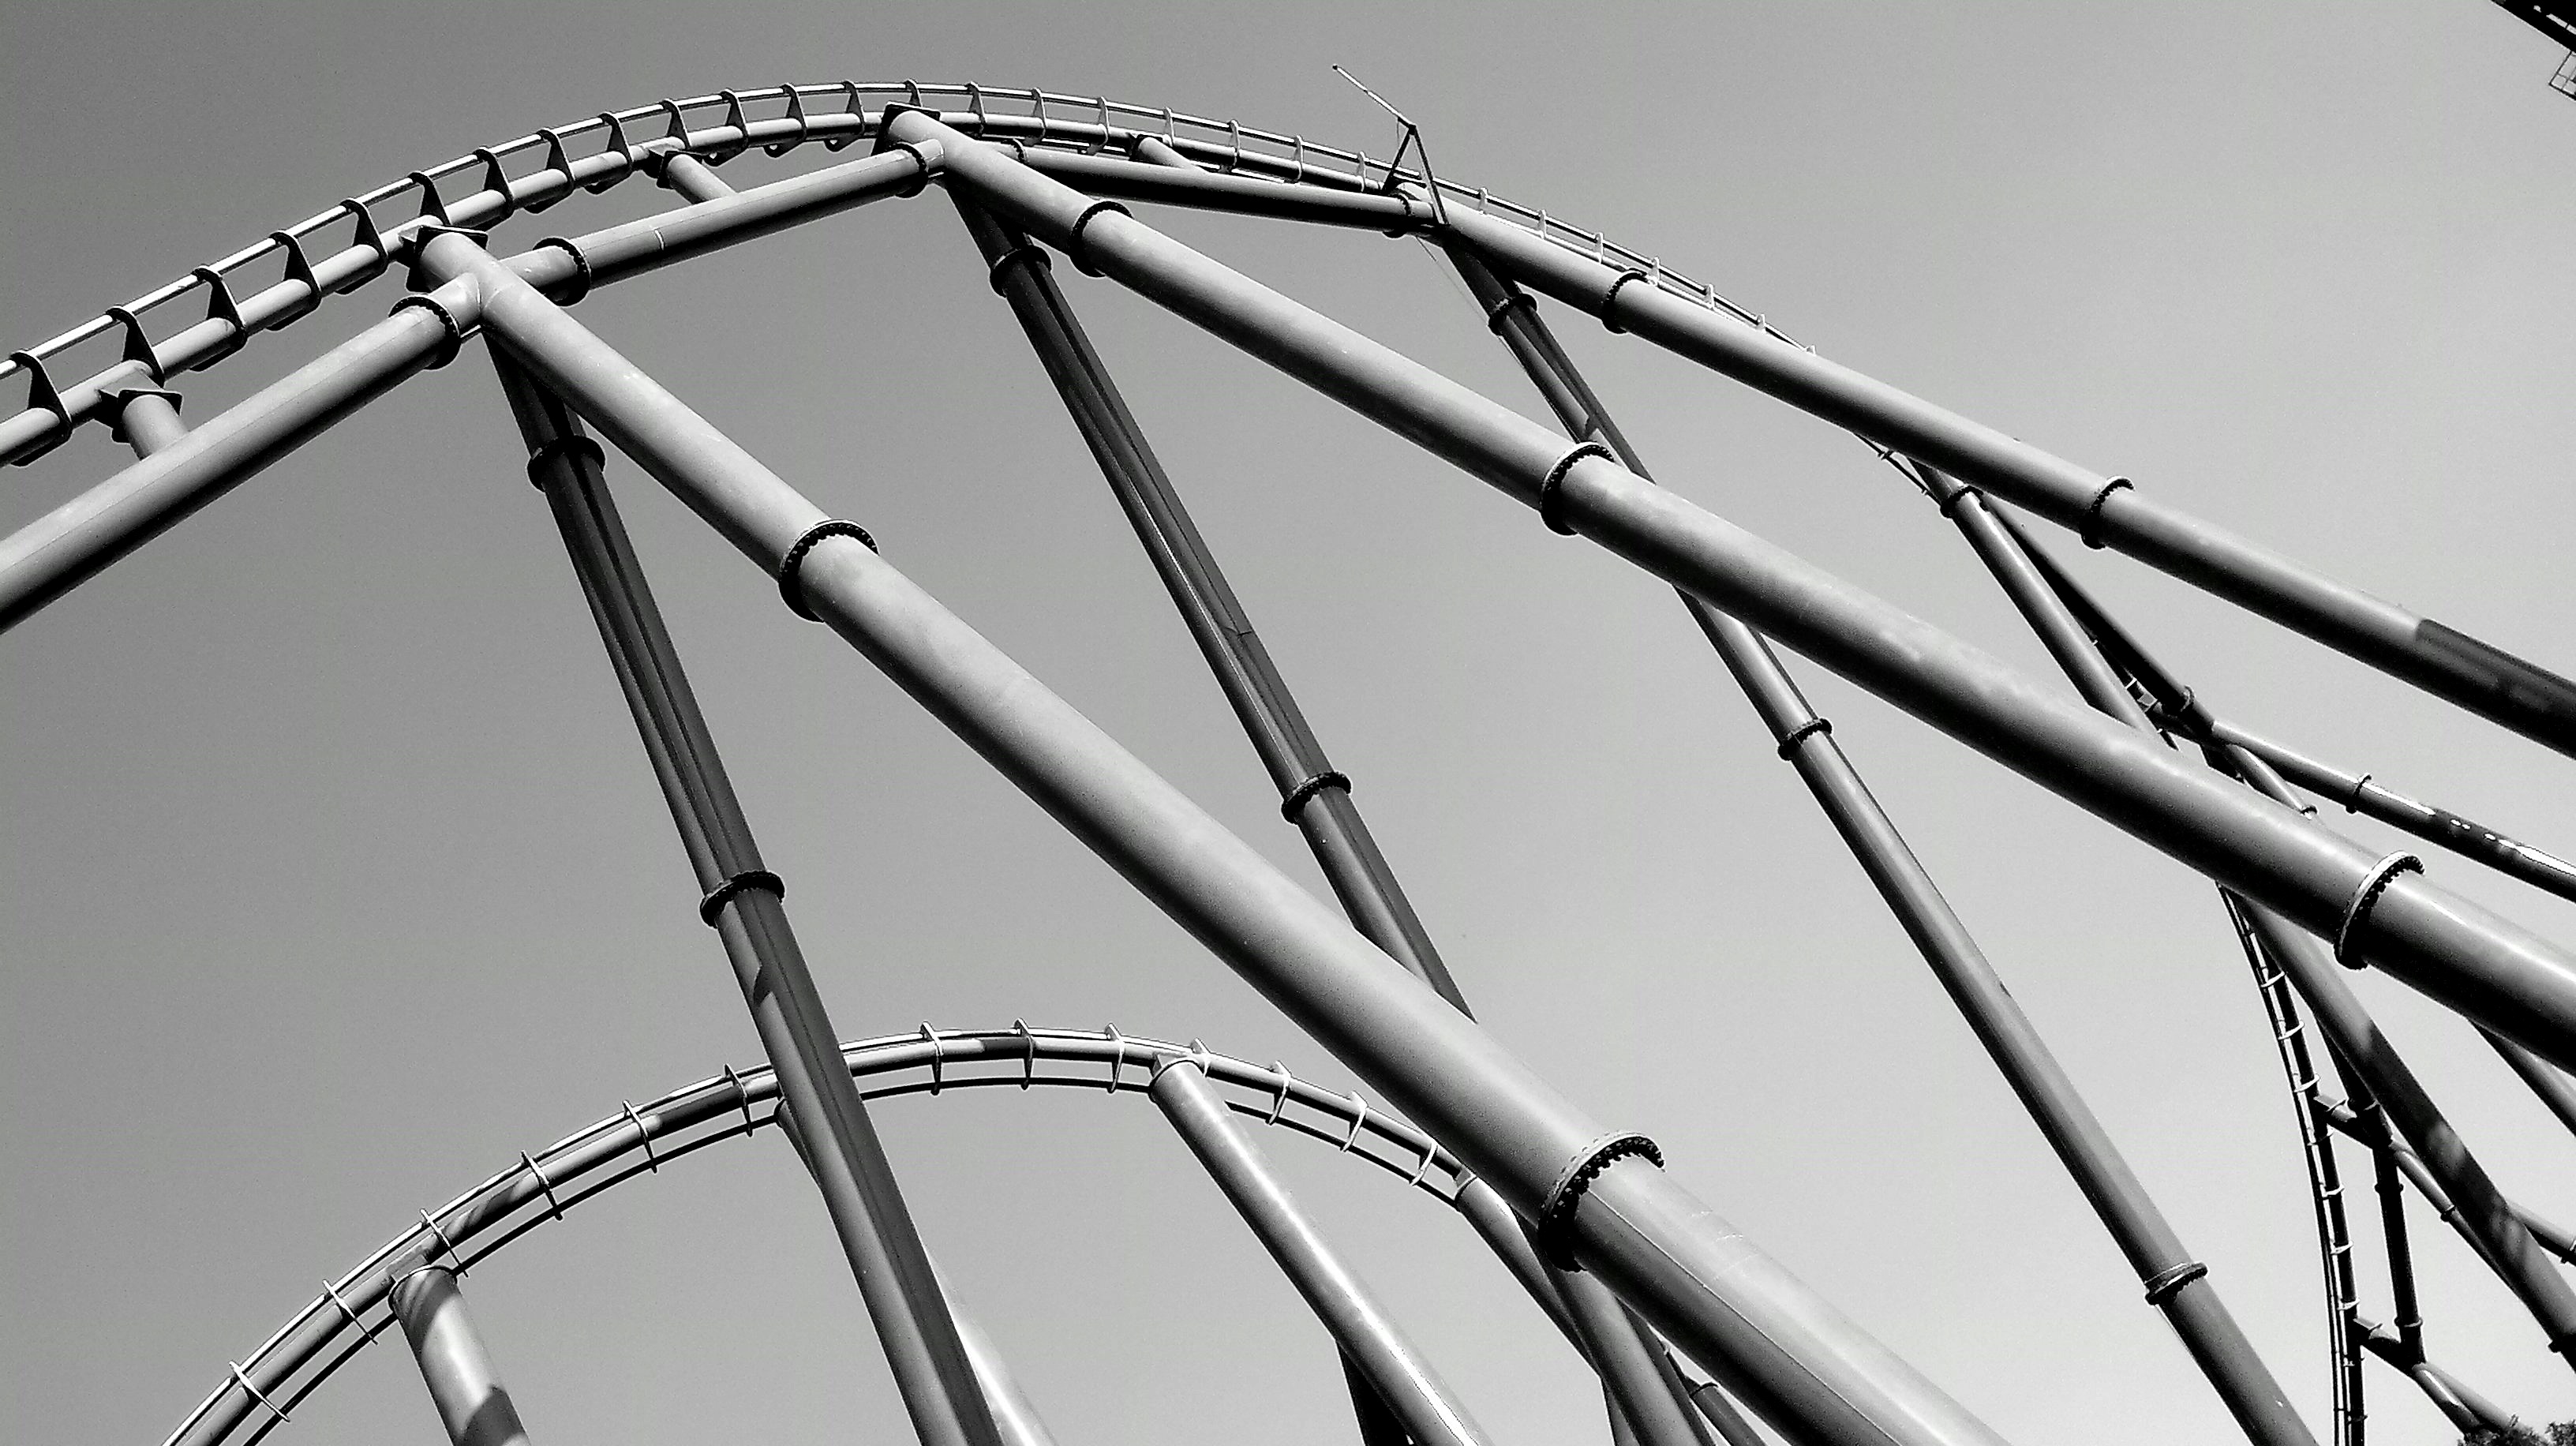
mountain, black and white, structure, wheel, steel, wire, recreation, amusement park, spoke, metal, monochrome, speed, roller coaster, fun, angle, iron, tourist attraction, rides, fair, bicycle frame, bicycle wheel, bicycle part, amusement ride